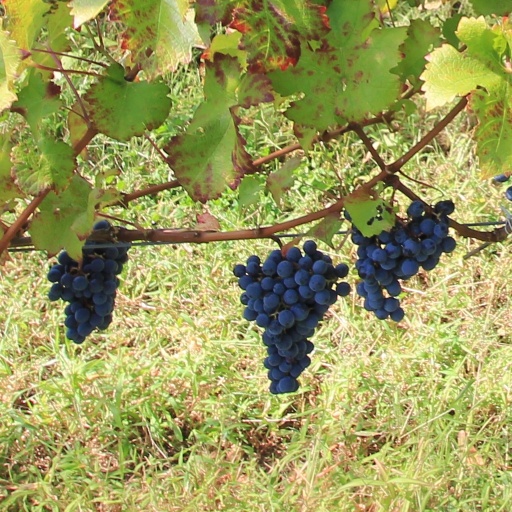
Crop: grape